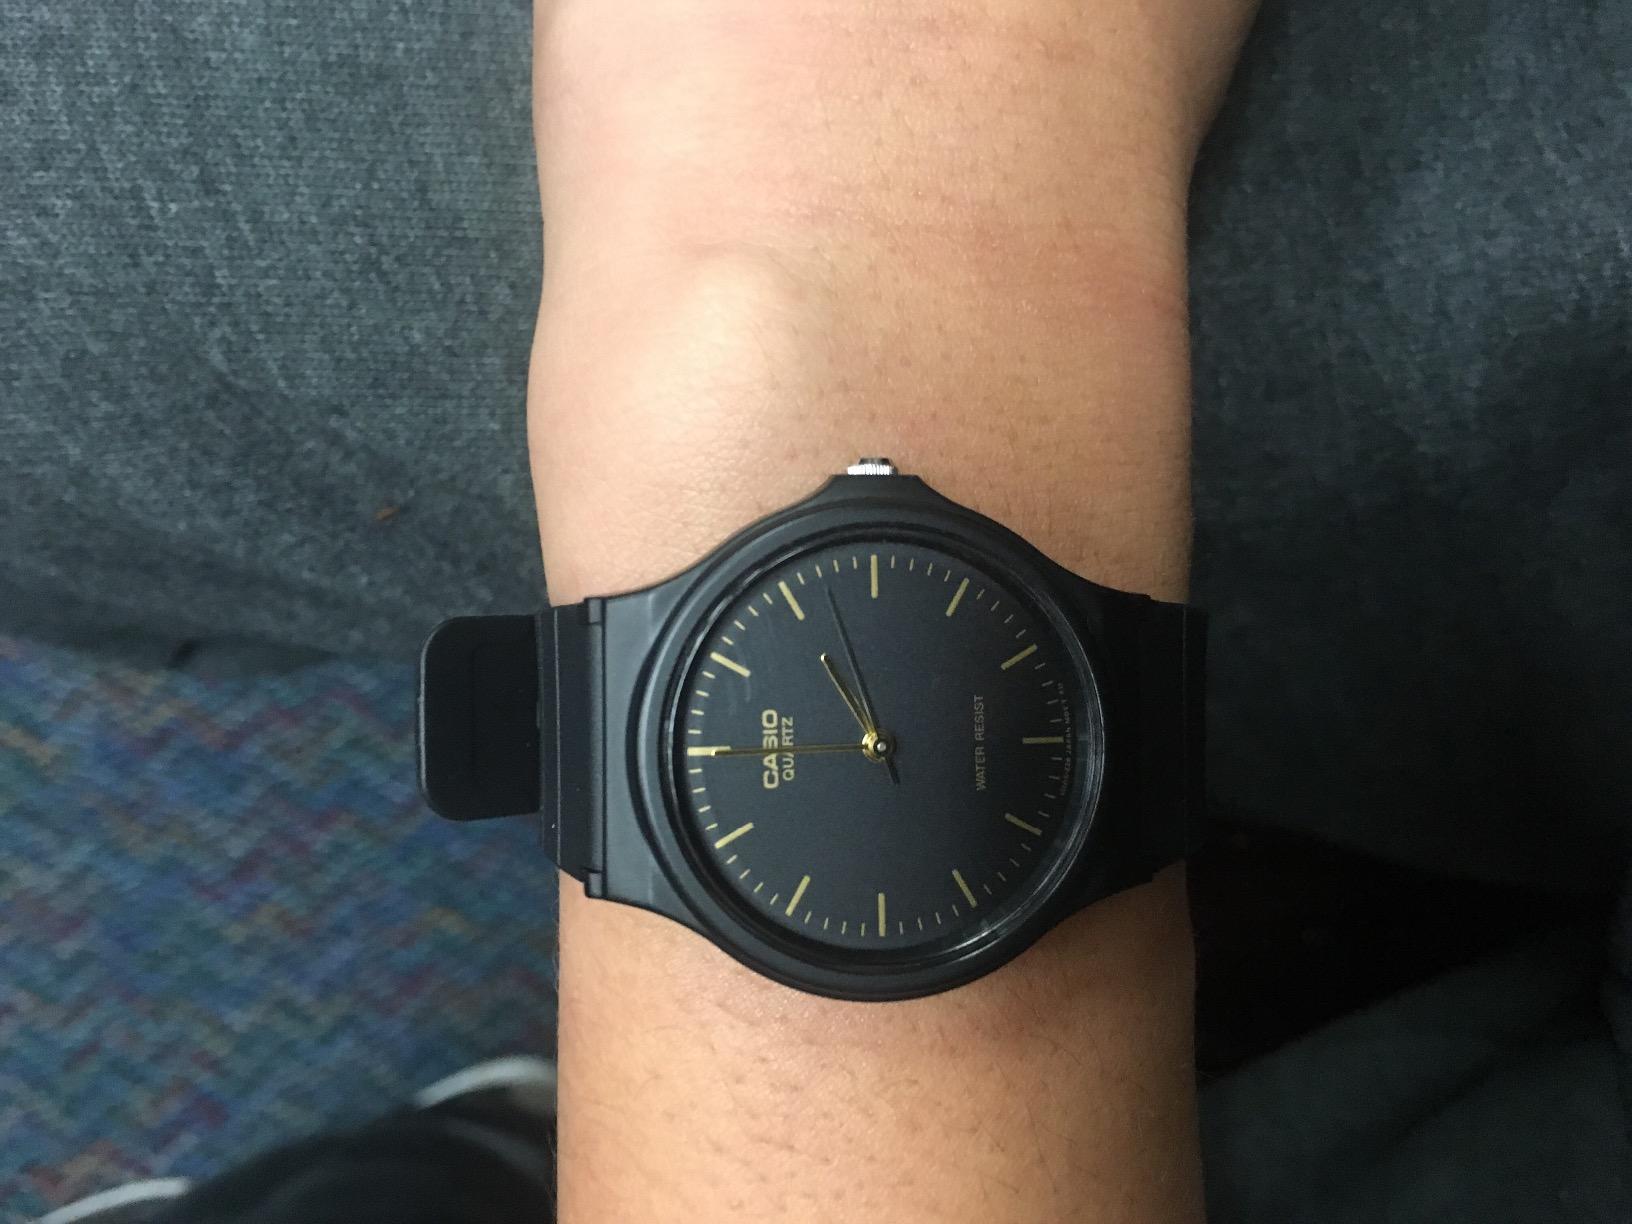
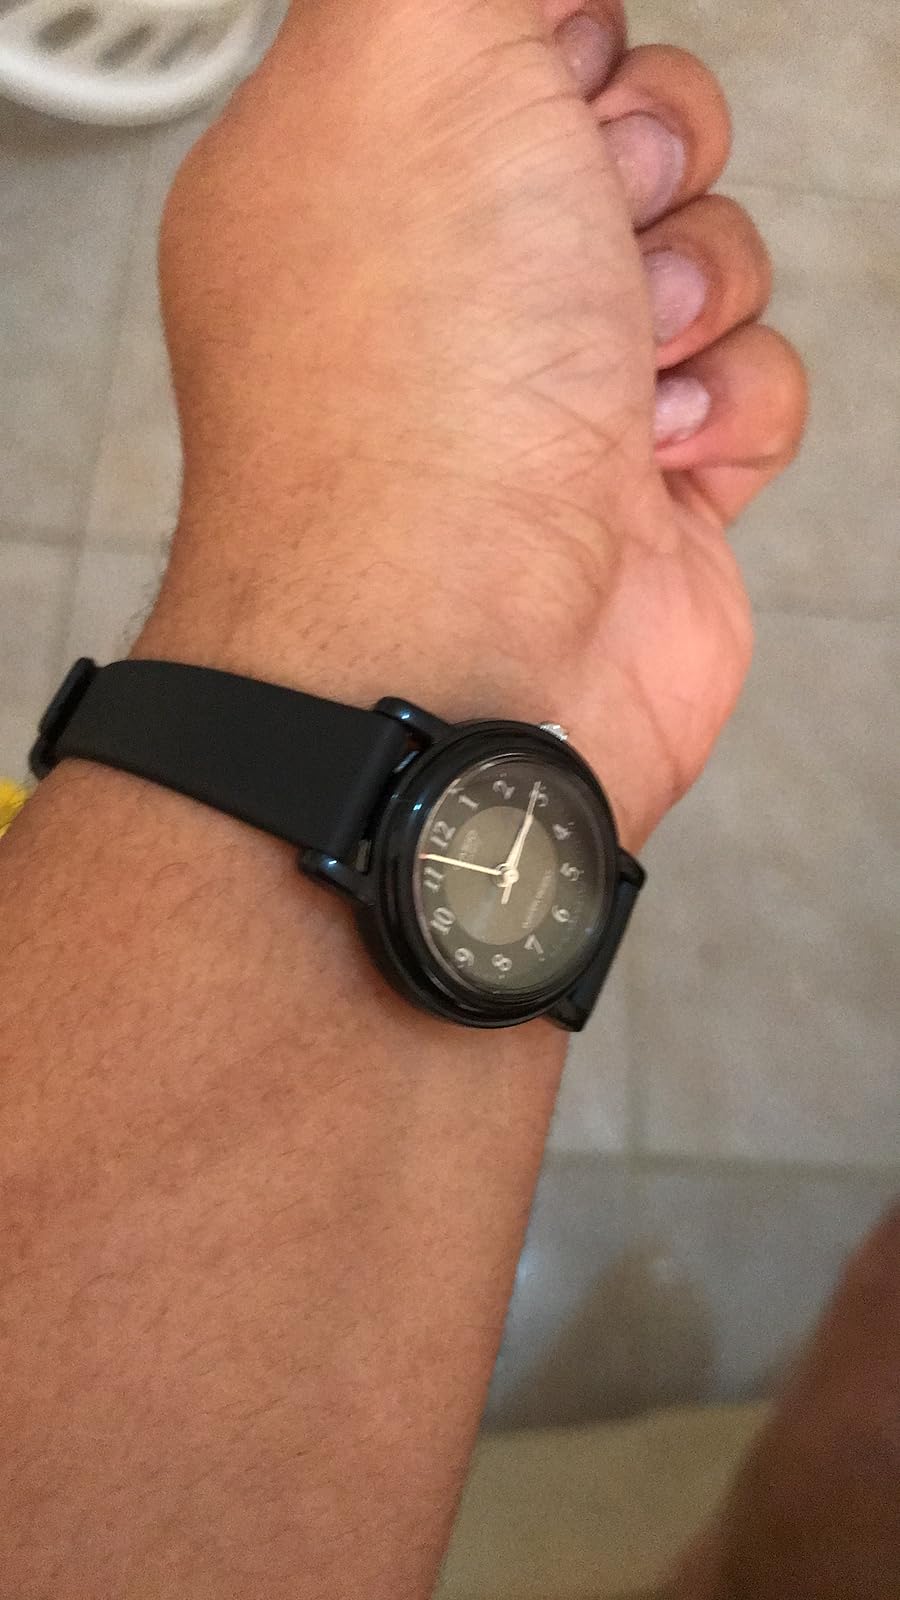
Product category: accessories_watch
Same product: no